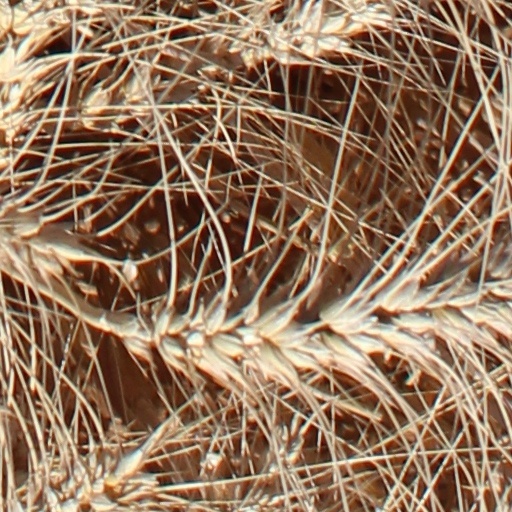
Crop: wheat